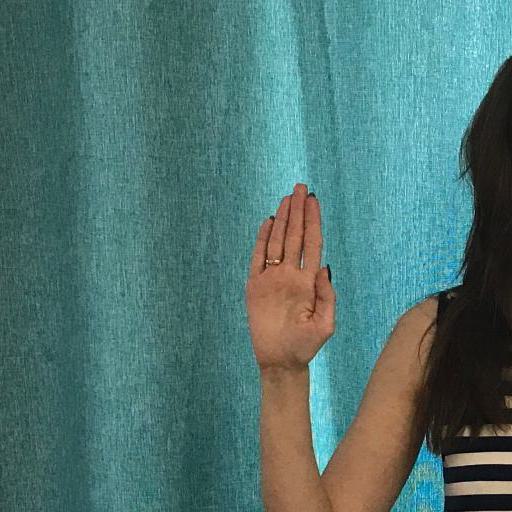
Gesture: stop